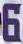
Number: 6